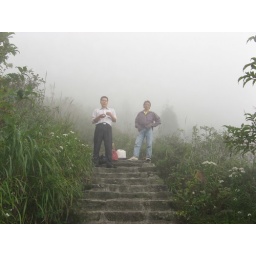
thanks for encouraging us to go up!!!they were running a small inn in the mountain, for travellers in golden week only.